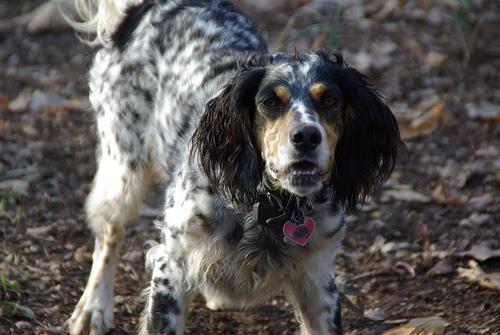
english setter